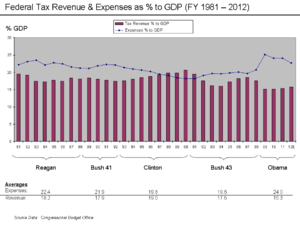
La présidence de Barack Obama, 44ᵉ président des États-Unis, débute le 20 janvier 2009 et s'achève le 20 janvier 2017, après l'élection présidentielle de 2016 à laquelle il ne peut participer, ayant effectué deux mandats.
Le budget fédéral des États-Unis est le budget de l'État fédéral américain. Il est le plus élevé du monde depuis la Seconde Guerre mondiale devant celui du Japon.